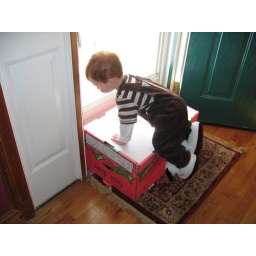
pushing a box in front of the front door to stand on